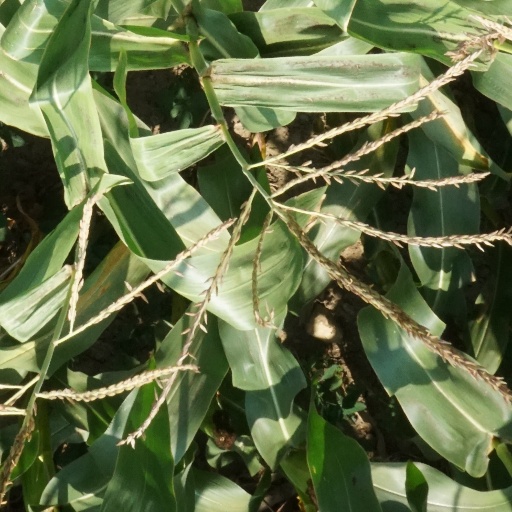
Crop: maize; corn